Áo giao lĩnh

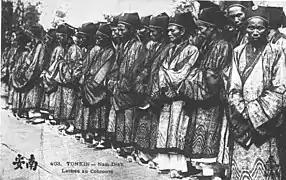
Examination graduates wearing an áo giao lĩnh.

In the 19th century, under the rule of Emperor Minh Mang (r. 1820-1841), the clothing in Vietnam was finally standardized throughout the entire country when Emperor Minh Mang decreed that the áo dài had to become the national dress for all the regions under his rule. The áo dài thus became the daily clothing of the Vietnamese.